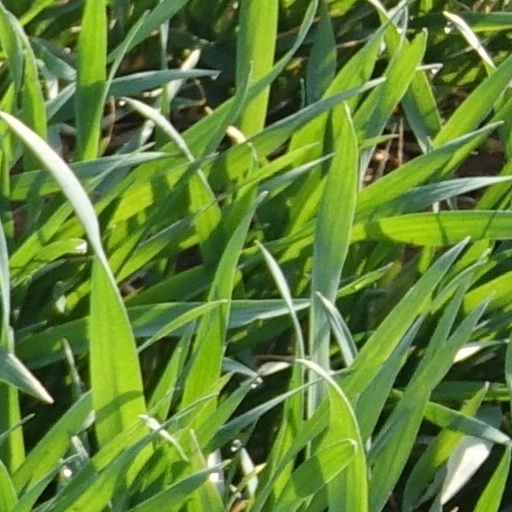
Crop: wheat